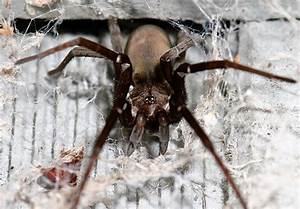
Label: ragno